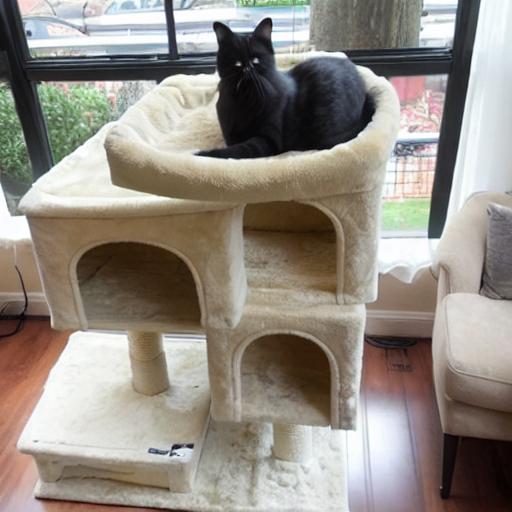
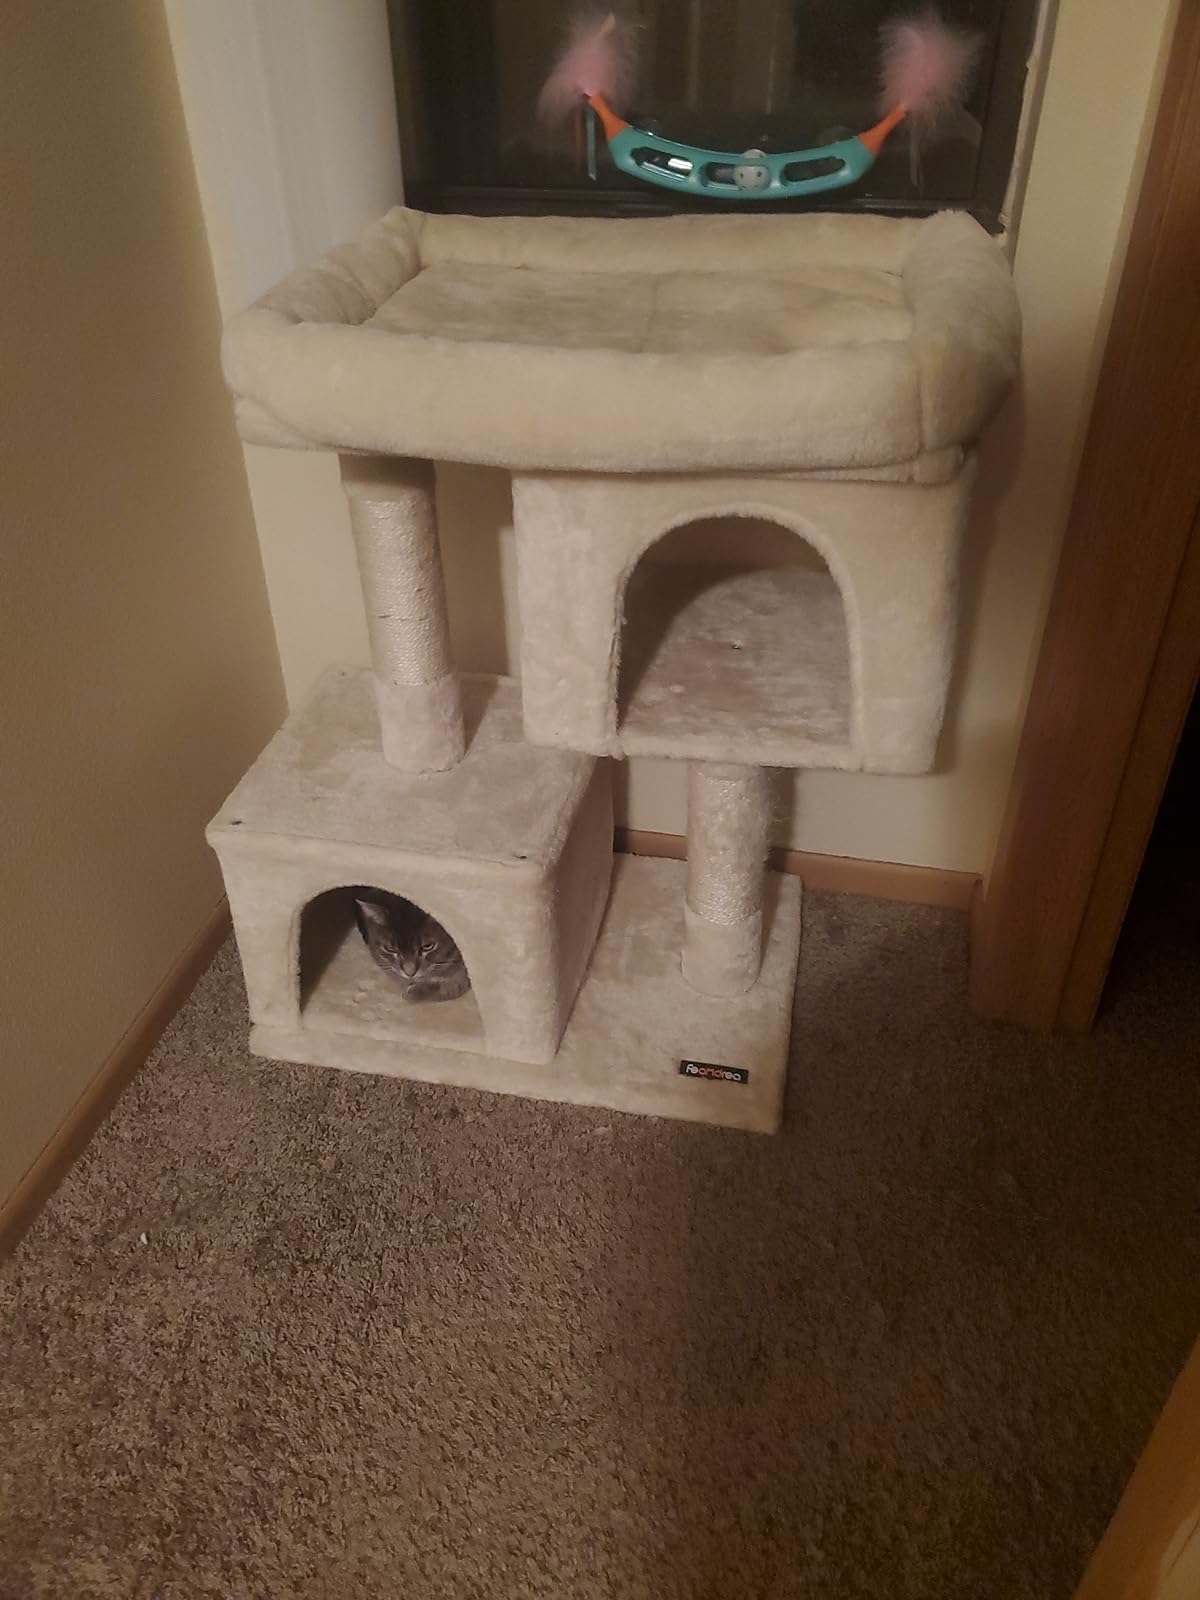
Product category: items_cat tree
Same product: no